Christ's College, Christchurch

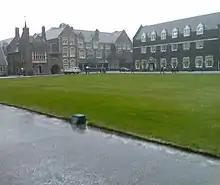
Quad and buildings

In the original survey of central Christchurch (known as the Black Map), which was undertaken in 1850, it was envisaged for Christ's College and ChristChurch Cathedral to be built adjacent to one another in Cathedral Square, modelled on Christ Church, Oxford. The area set aside for the college in Cathedral Square, 3 acres 1 rood and 3 perches, was found to be insufficient. In a meeting in June 1853 between Henry Sewell, Henry Jacobs, Rev. Robert Bateman Paul, and Thomas Cass, Sewell took the group for a visit of a site earmarked as the Government Domain (i.e. botanical gardens). The group agreed on the site, subject to approval by Bishop Selwyn, which was later obtained. Years later, this land transaction was formalised through "The Cathedral Square Ordinance 1858", a law passed by the Canterbury Provincial Council in October 1858. The compensation paid for the transfer of land to the Provincial Council was £1,200, but with , the college was also given a much larger piece of land.